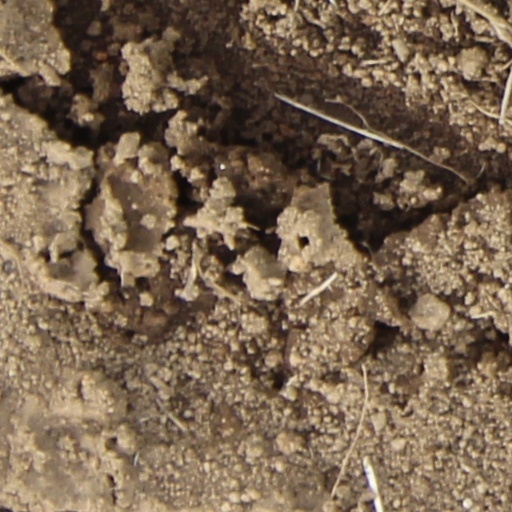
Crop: wheat